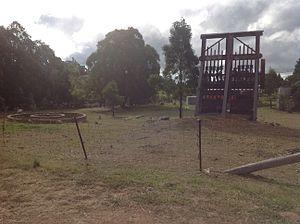
Sunny Corner est un petit village dans le centre-ouest de la Nouvelle-Galles du Sud, en Australie et ancienne région minière située entre Lithgow et Bathurst juste au nord de la Great Western Highway. Au recensement de 2006, Sunny Corner avait une population de 626 personnes.